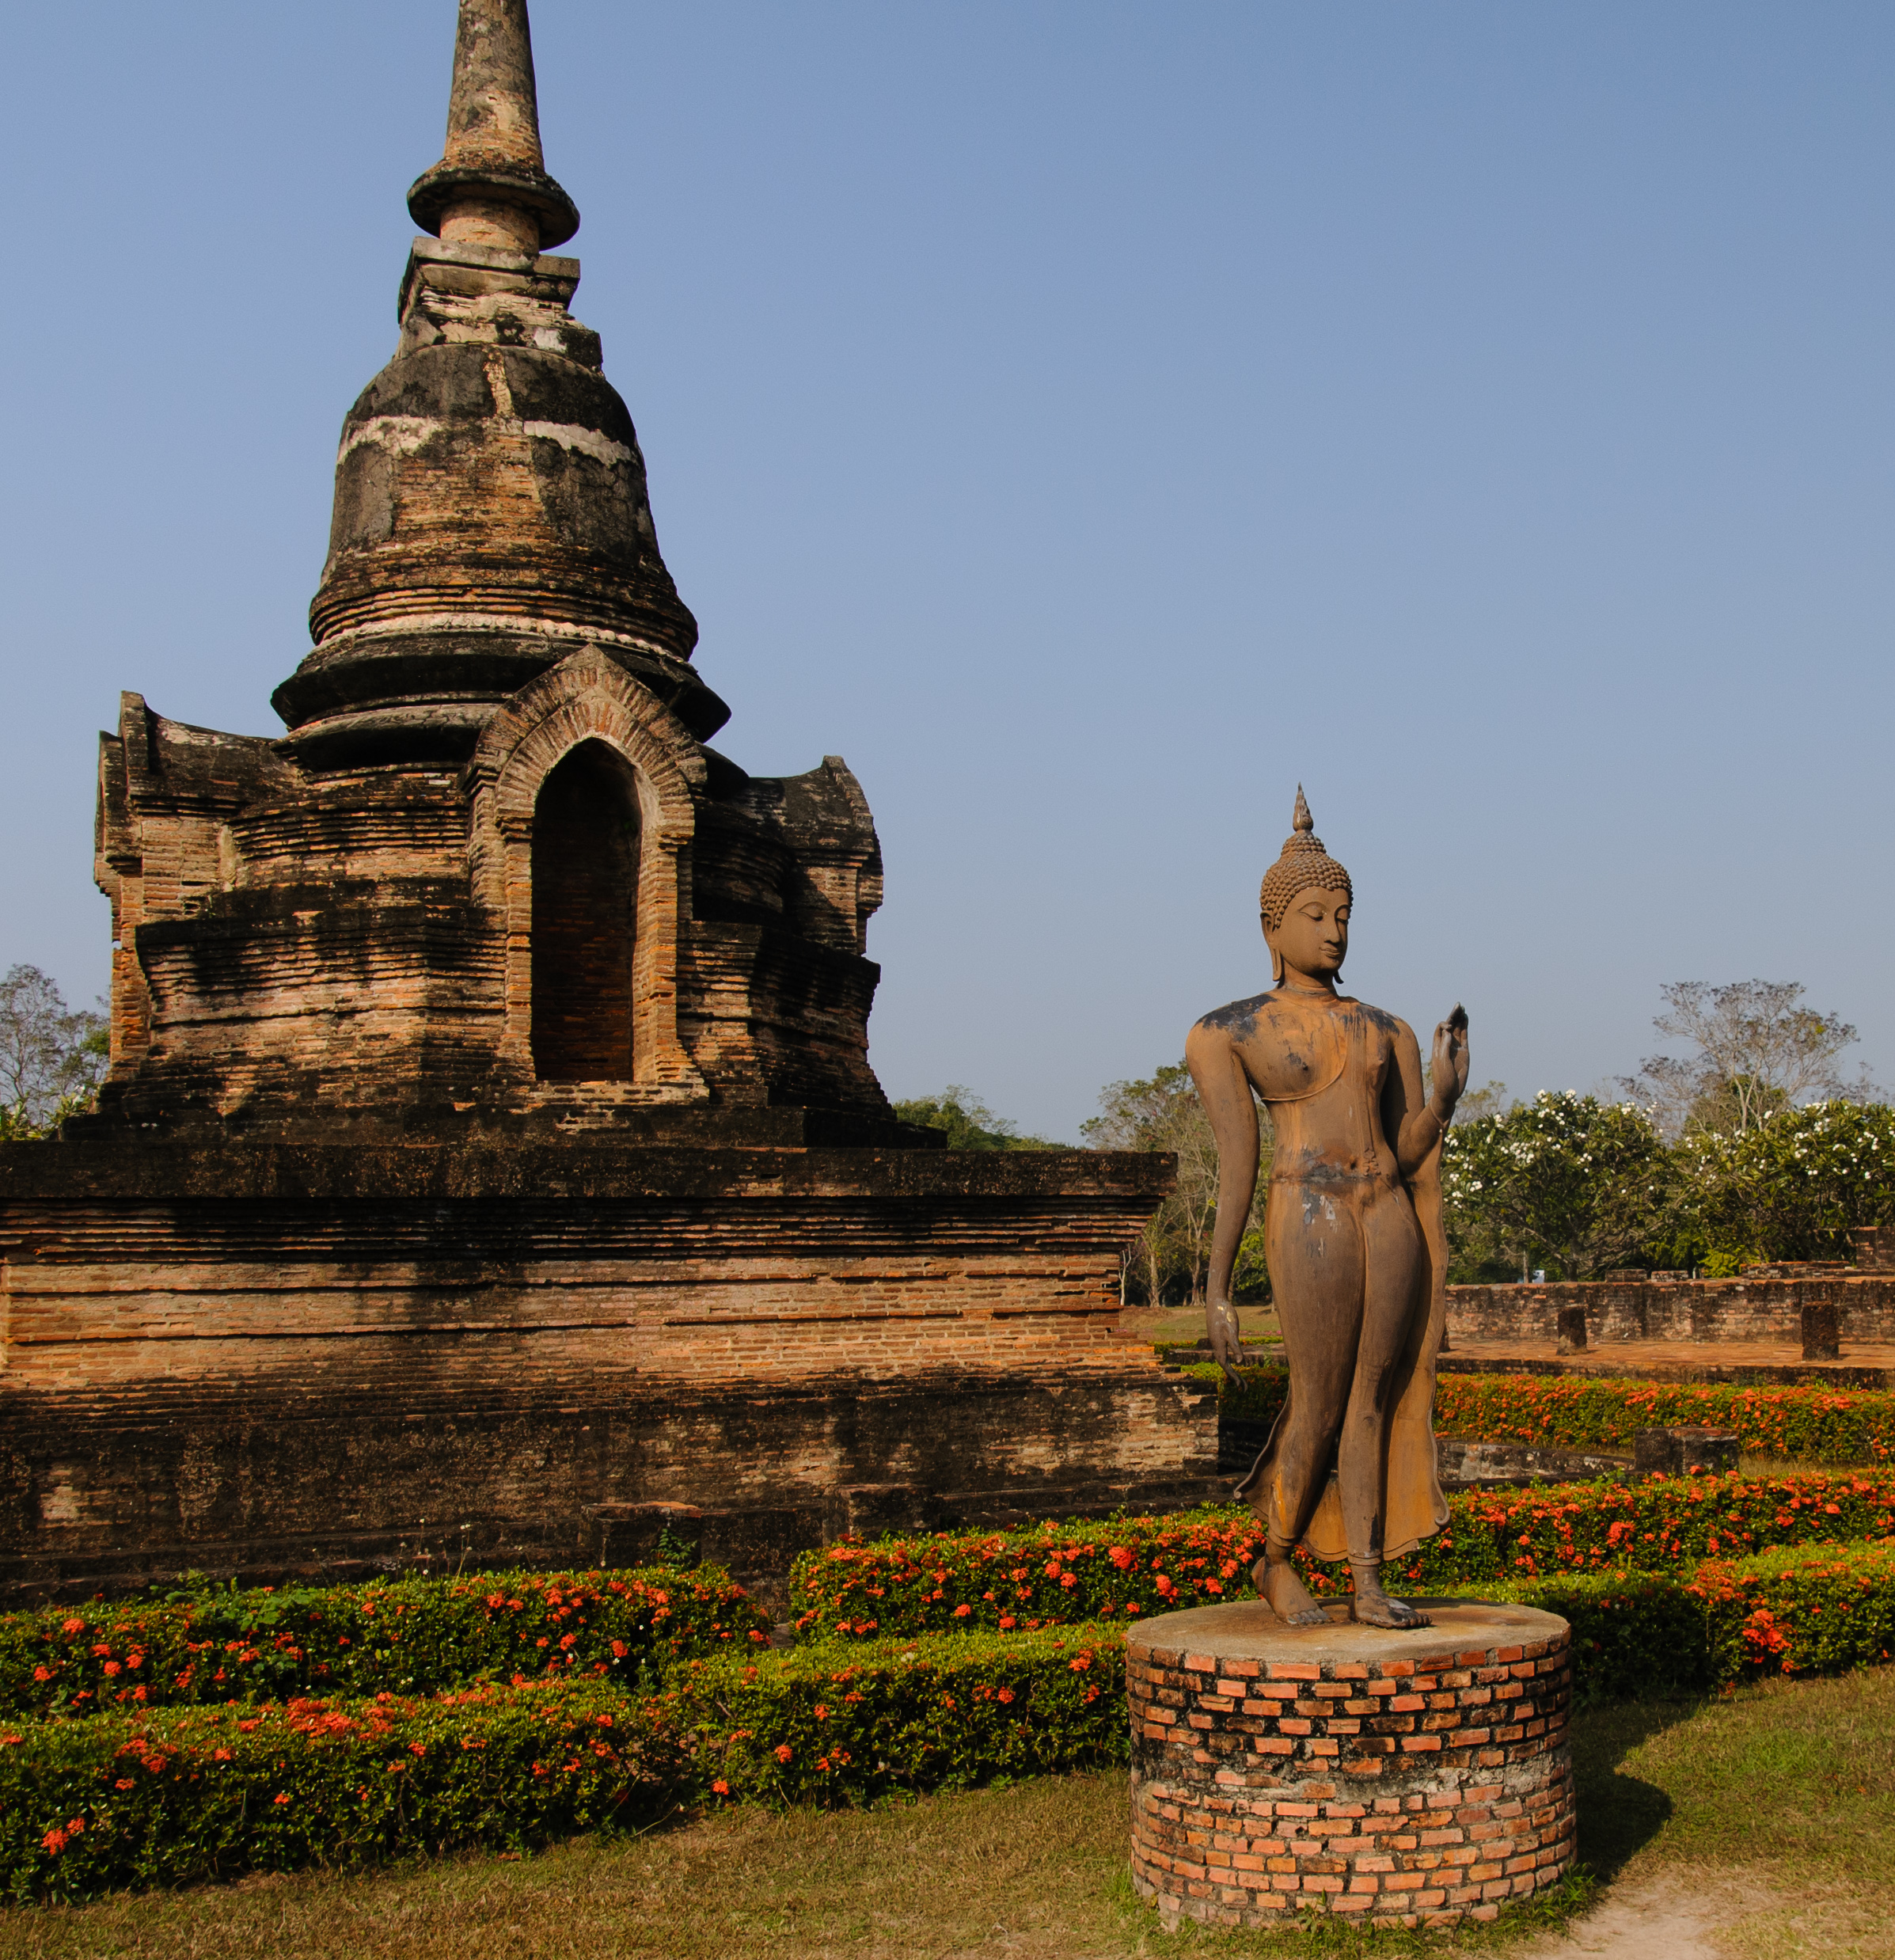
monument, statue, landmark, nikon, tourism, place of worship, thailand, temple, wat, d300, thailandia, sukhothai, mueangkao, hindu temple, historic site, ancient history